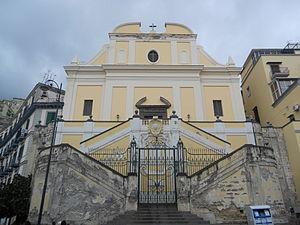
Le baroque napolitain est une forme artistique et architecturale qui se développe au XVIIᵉ siècle et dans la première moitié du XVIIIᵉ siècle à Naples. Il est reconnaissable à ses décorations flamboyantes de marbre et de stuc, caractéristiques des structures du bâtiment. En particulier, le baroque napolitain s'épanouit au milieu du XVIIᵉ siècle avec les œuvres de plusieurs architectes locaux hautement qualifiés et se termine au milieu du siècle suivant, avec l'arrivée des architectes néoclassiques.